Star Wars: Bounty Hunter

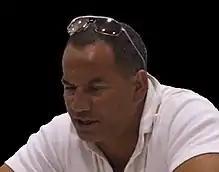
Temuera Morrison reprises his role as Jango Fett in "Bounty Hunter".

Level design began with what designer Michael Stuart Licht referred to as spatial studies. Design began with paper cut-outs of various rooms. Licht would rearrange these rooms until he found a design that he felt worked. The papers had design ideas written on them so that other developers could understand the overall flow of each level. Bubble diagrams were then created which represented main ideas for each space. This was followed by various stages of overview drawings and other drawing studies. The 3D level design began after such studies were completed. In-game cinematics were created by Industrial Light & Magic (ILM), and marked the first collaboration between LucasArts and ILM. Composer Jeremy Soule wrote music for the game, including both cutscenes and gameplay. The characters Jango Fett and Komari Vosa have their own leitmotifs. Both Temuera Morrison and Leeanna Walsman reprise their roles from "Attack of the Clones" as Jango Fett and Zam Wesell, respectively.